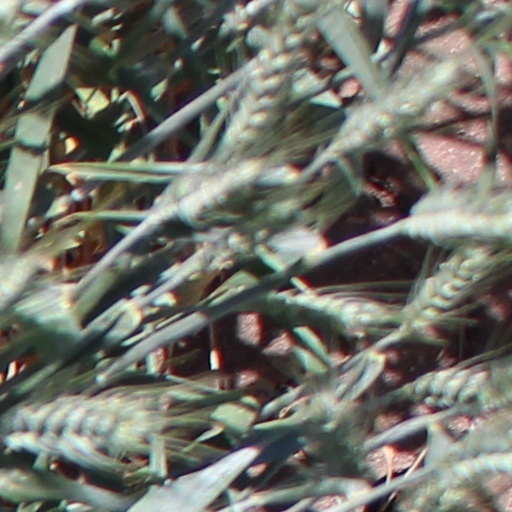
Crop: wheat